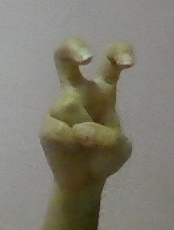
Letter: toot